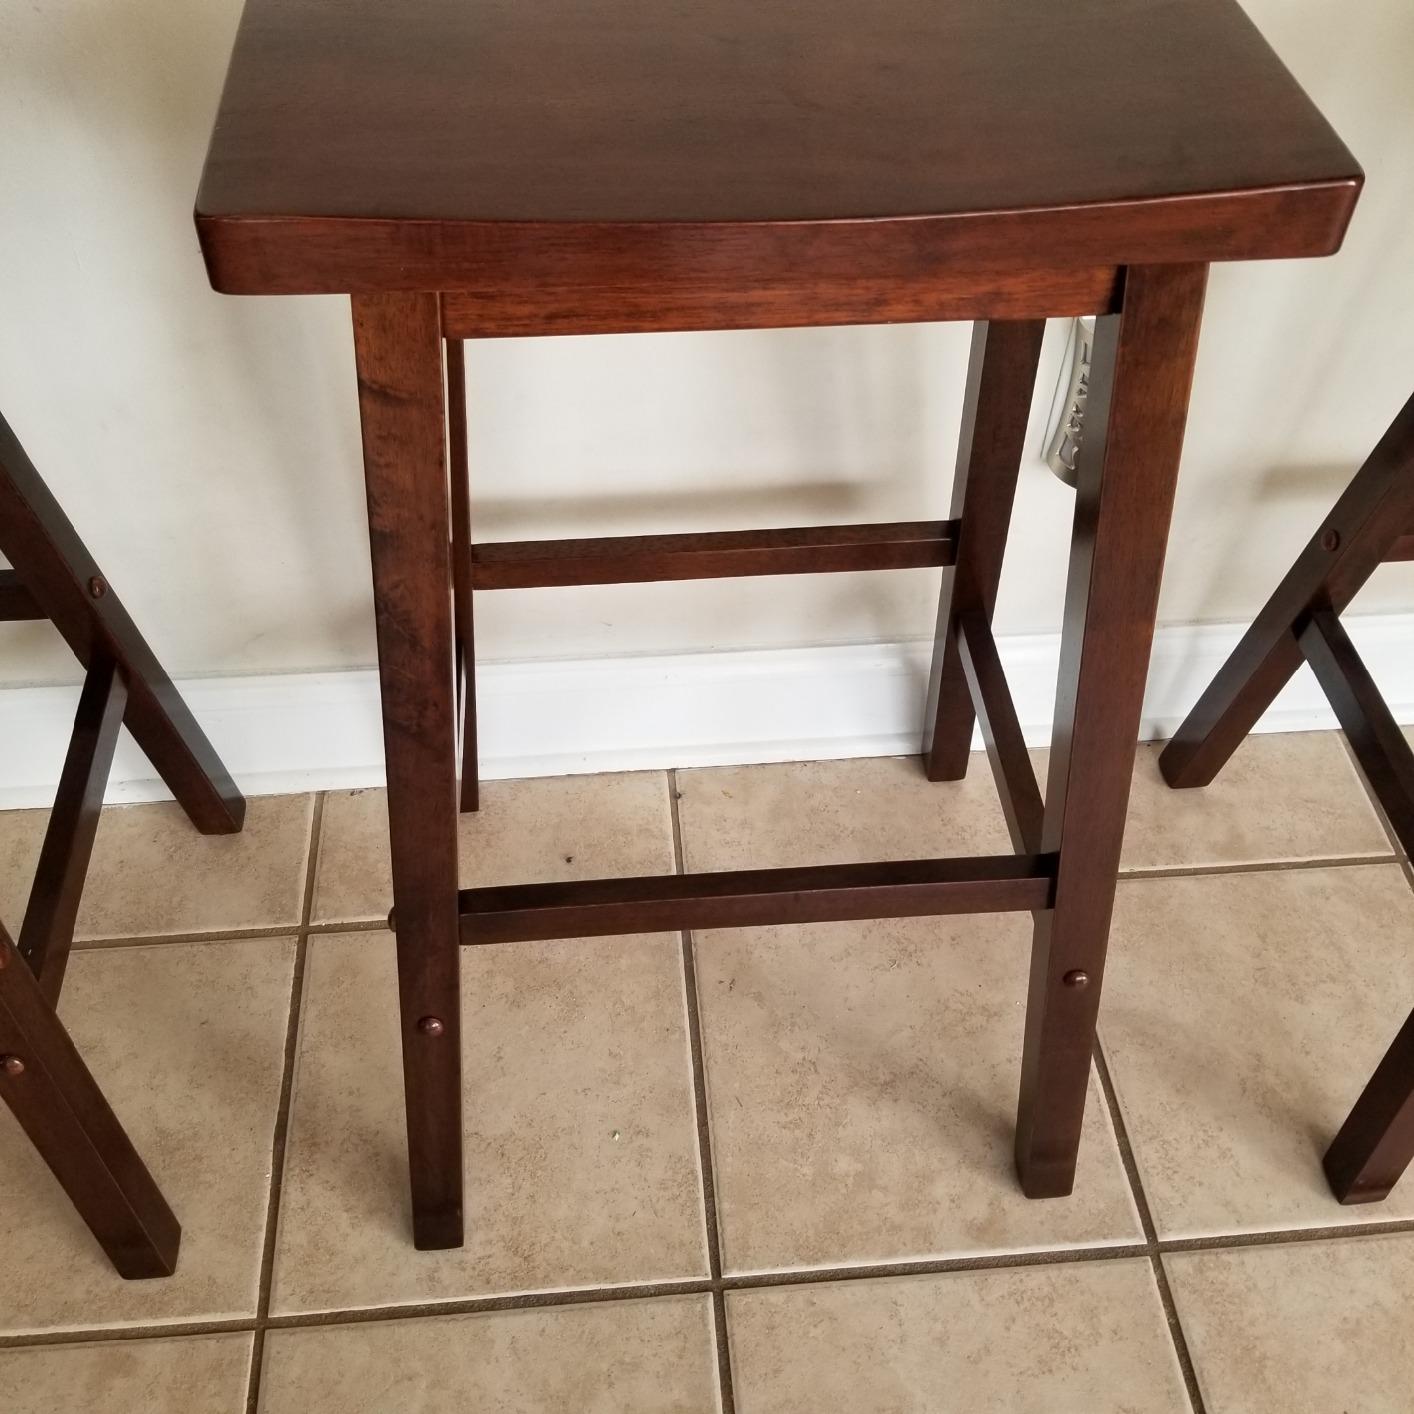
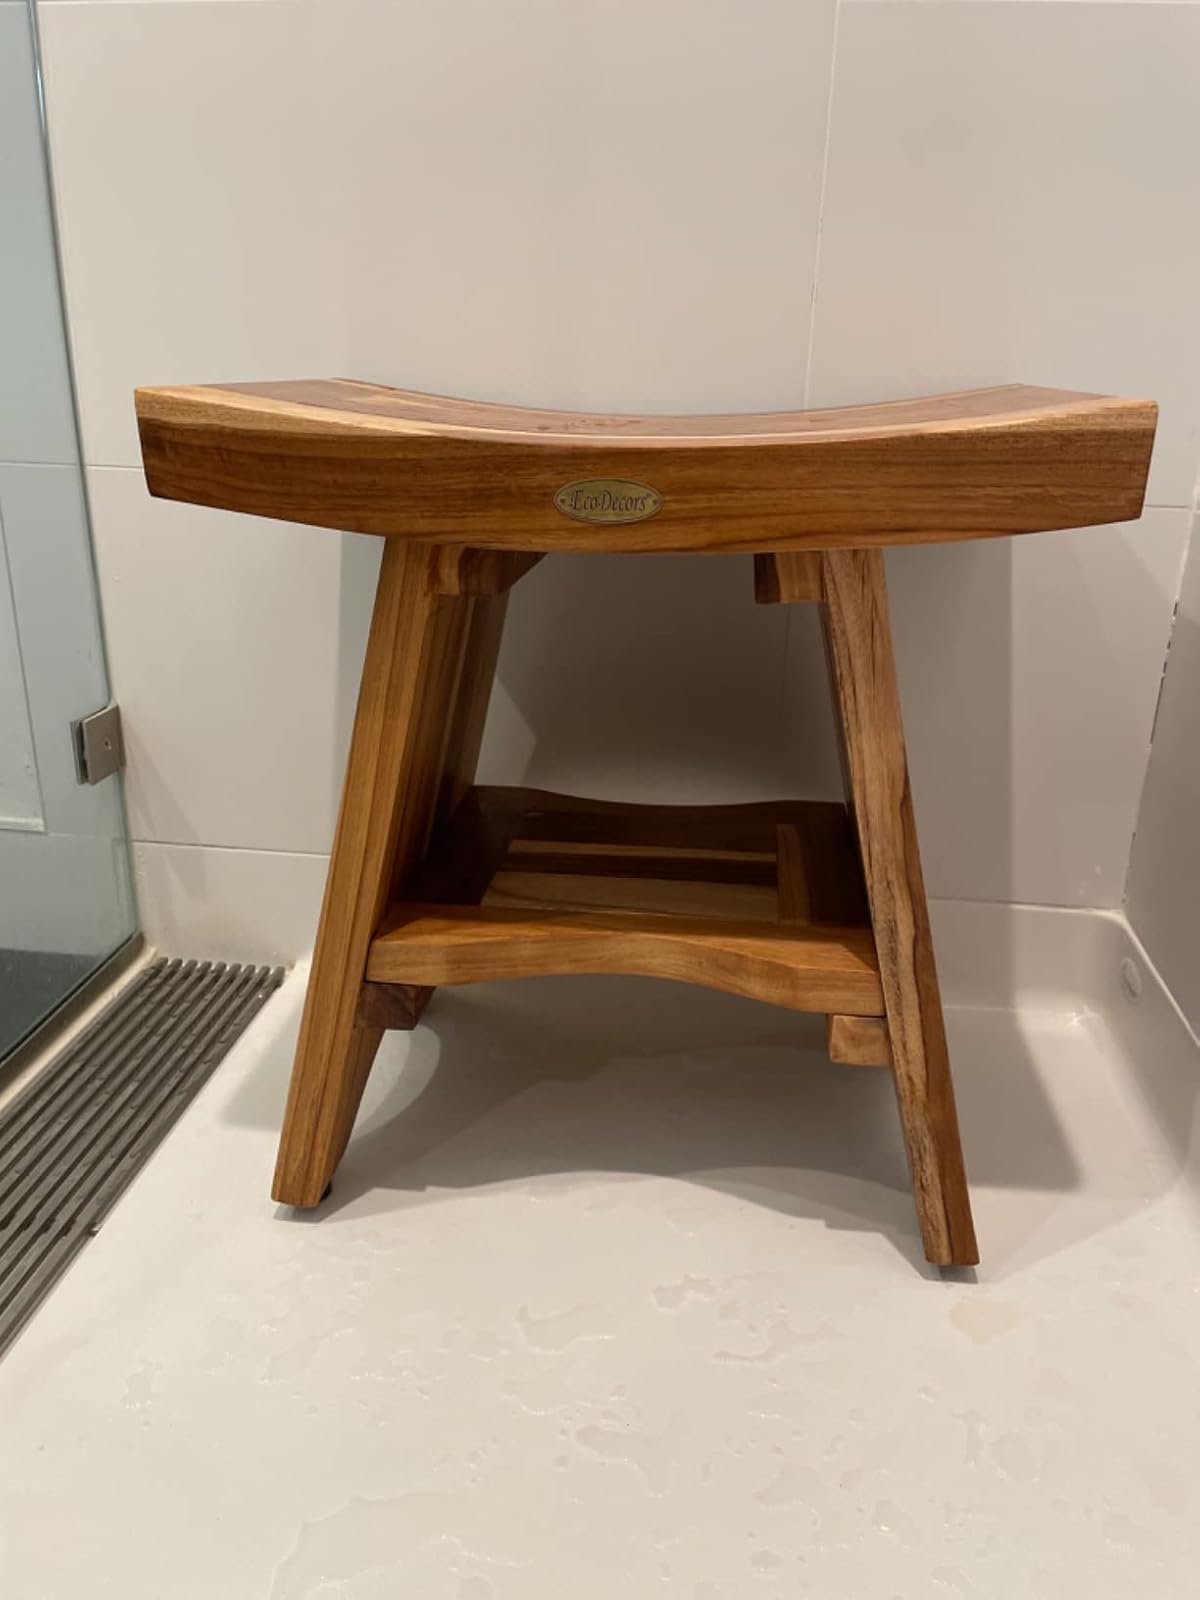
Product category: stool
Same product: no